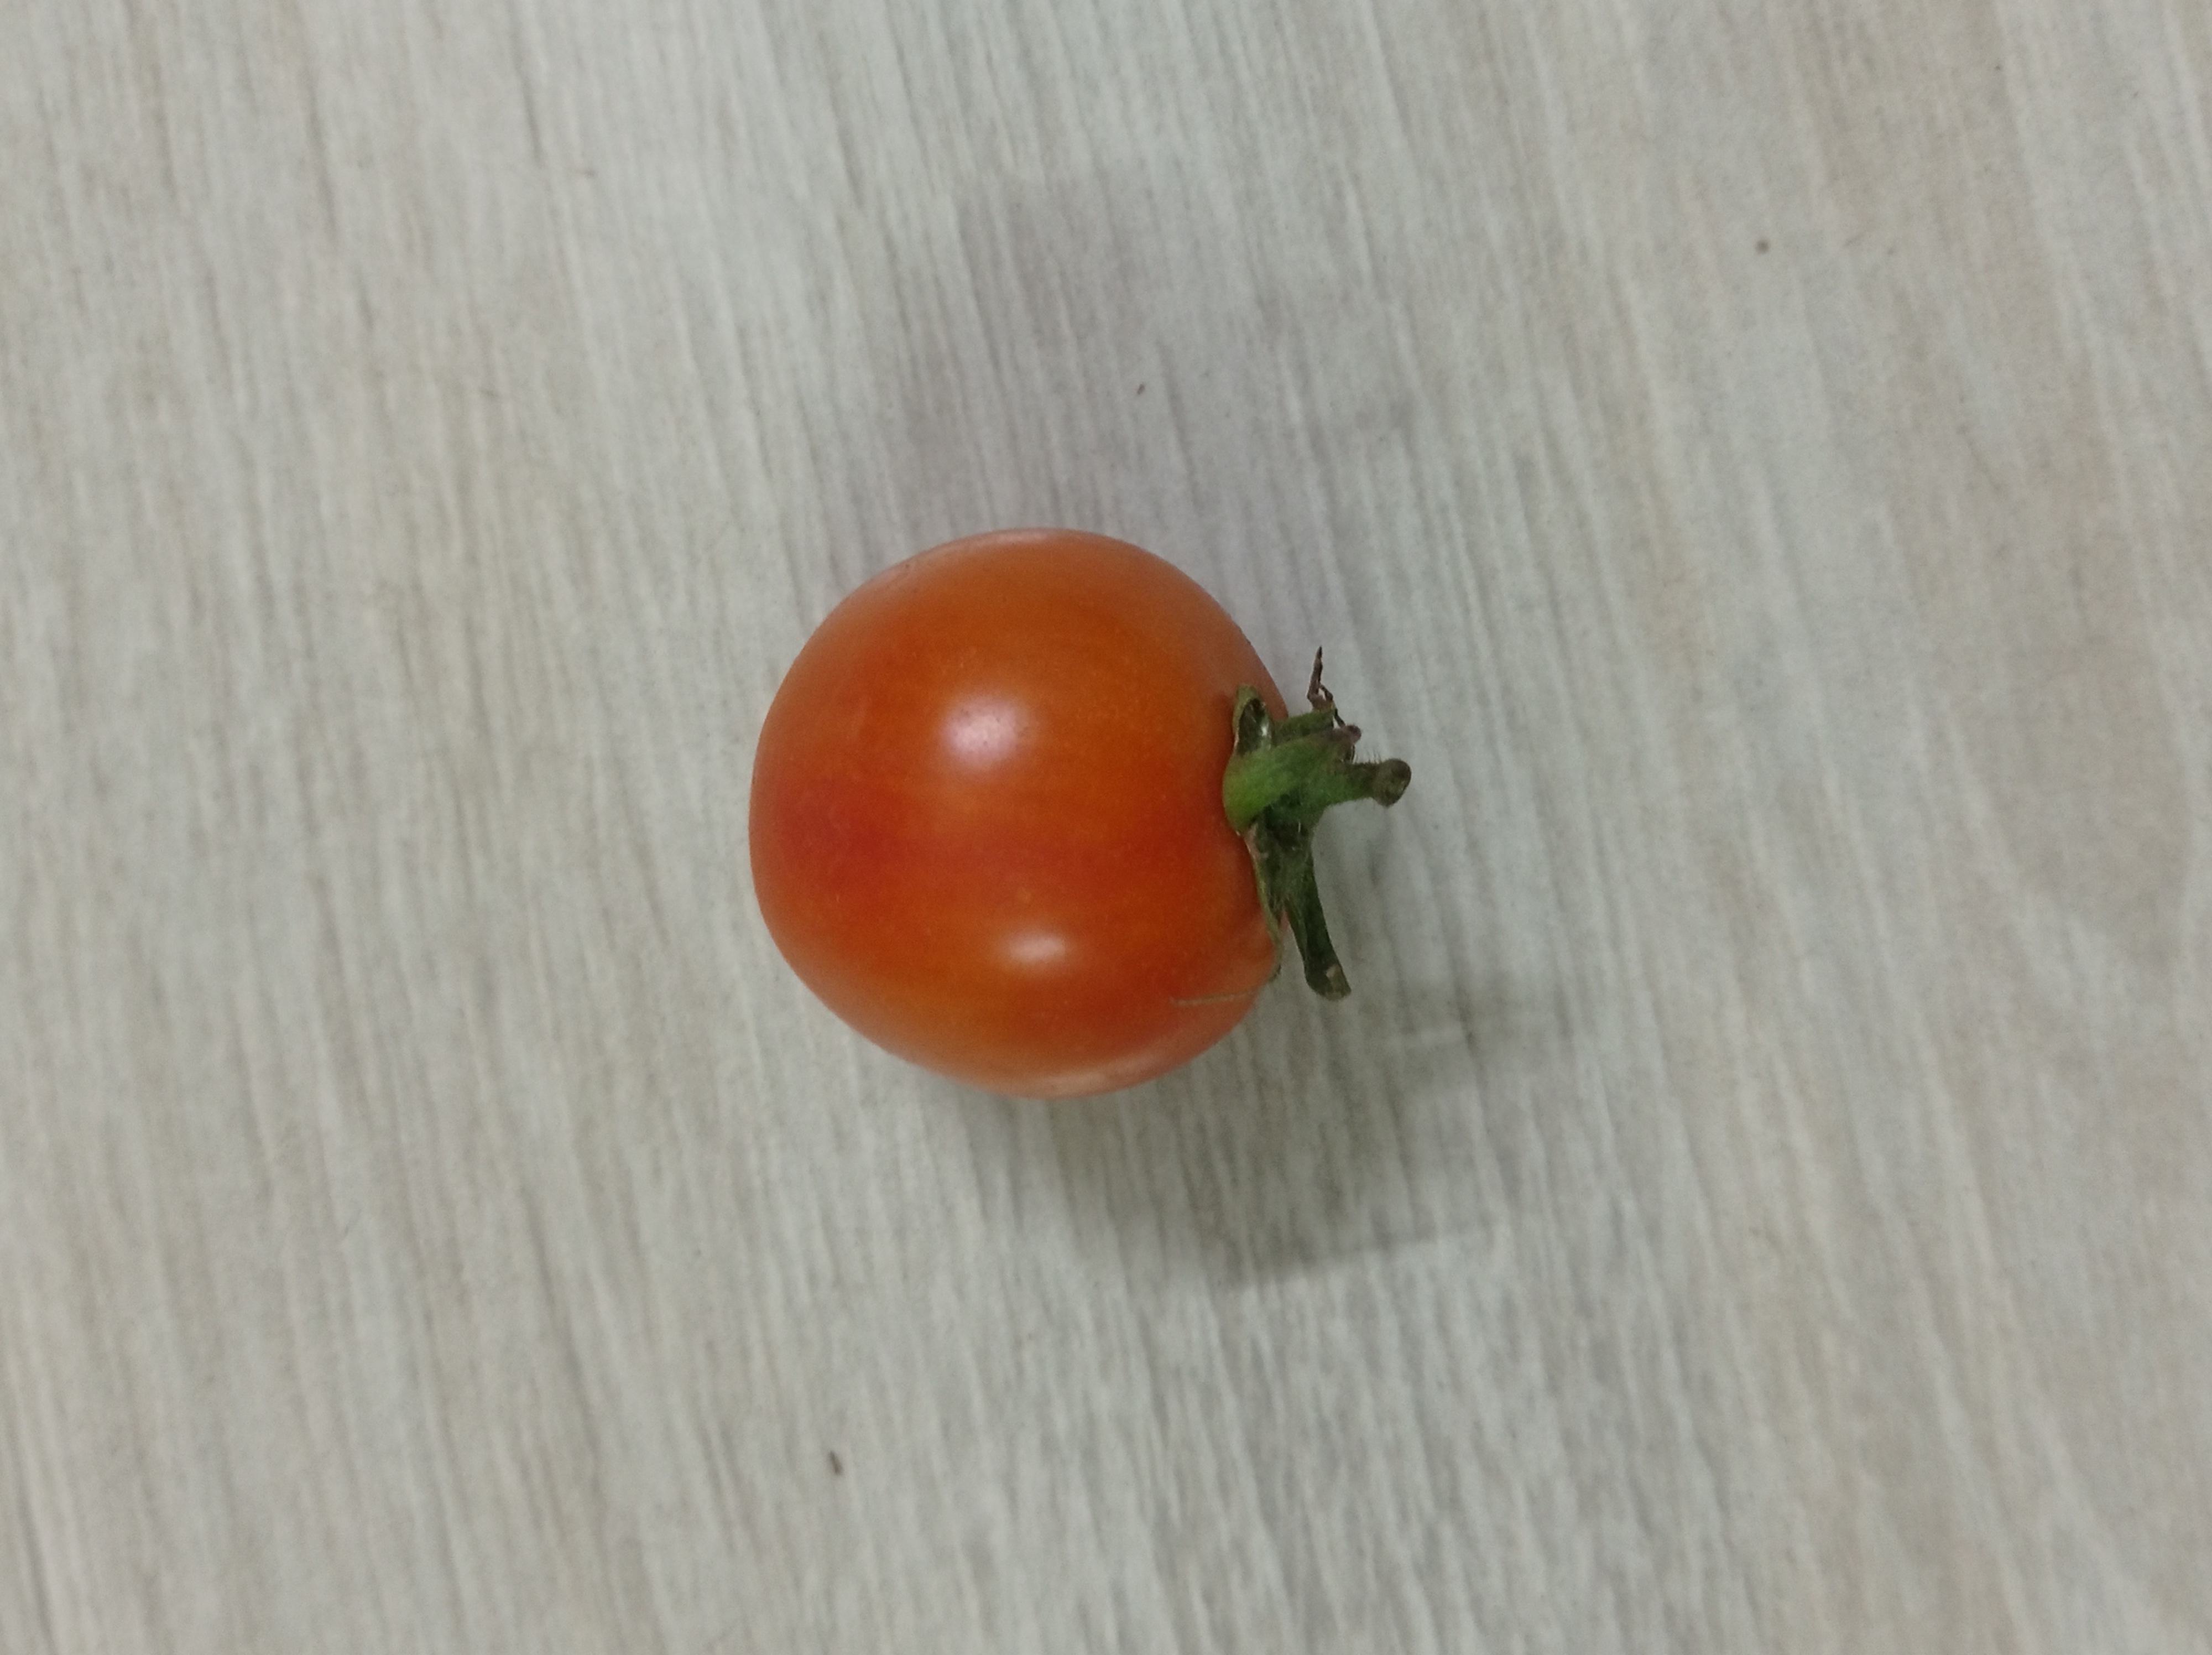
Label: Fresh